Sankt Andreasberg Observatory

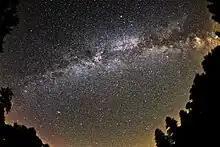
Nearly natural view of the Milky Way

The Sankt Andreasberg Observatory is located near the Rehberg on the premises of the "Internationale Haus Sonnenberg", an international educational facility. It is one of the most elevated observatories in northern Germany. The air in an altitude of 710 metres is especially low on turbidity and since the Harz Nature Park is far away from big cities, there is far less light pollution there then in other parts of northern Germany. According to the Federal Agency for Nature Conservation, Sankt Andreasberg is one of the six best locations for astronomy in Germany. In April 2011 the Sky Quality Meter measured 21,81 mag/arcsec².